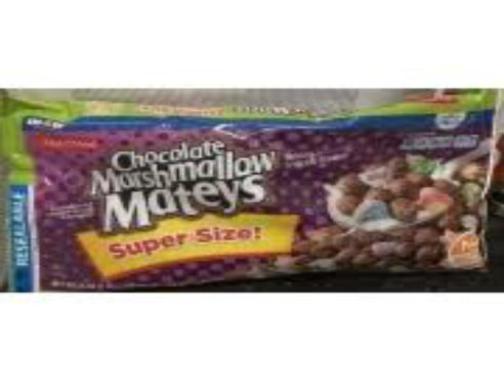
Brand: marshmallow mateys
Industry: Food